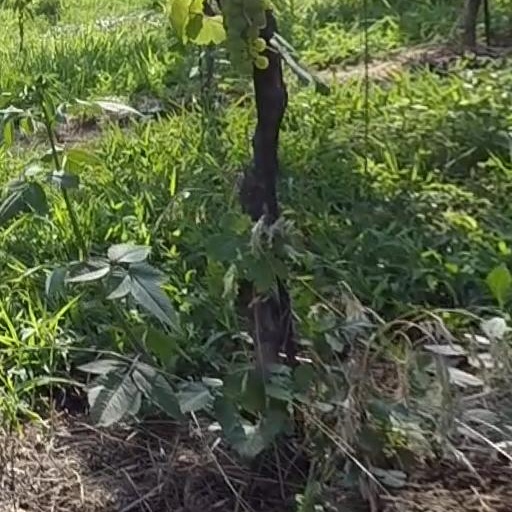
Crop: grape